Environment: real
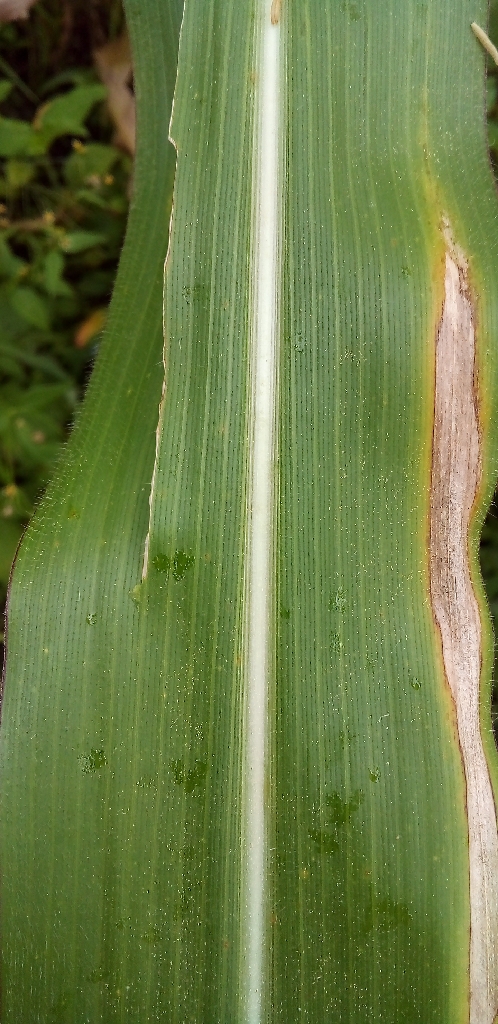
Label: northern_corn_leaf_blight